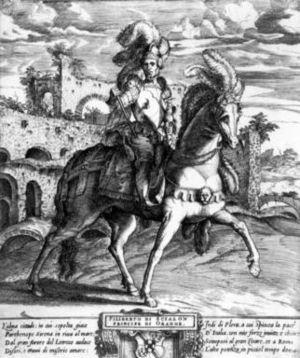
Philibert de Chalon-Arlay est prince d'Orange, seigneur d'Arlay, de Lons, d'Arguel et de Nozeroy.